Ellen Glasgow

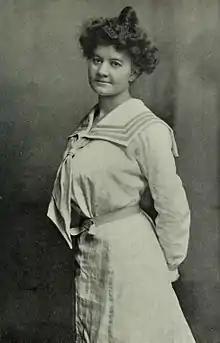
Portrait of Ellen Glasgow

Ellen Glasgow spent many summers at her family's Louisa County, Virginia, estate, the historic Jerdone Castle plantation, which her father bought in 1879, and would later use that setting in her writings.